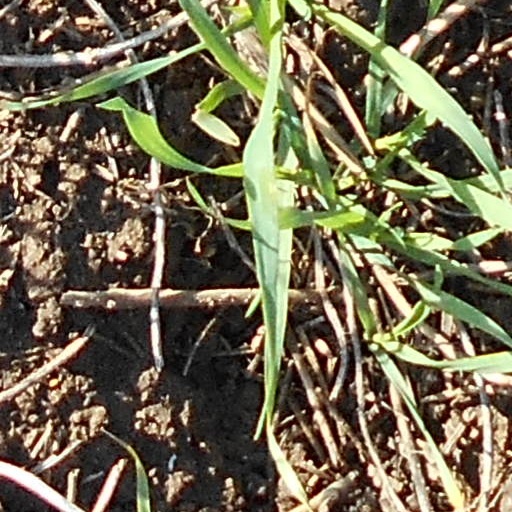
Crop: wheat